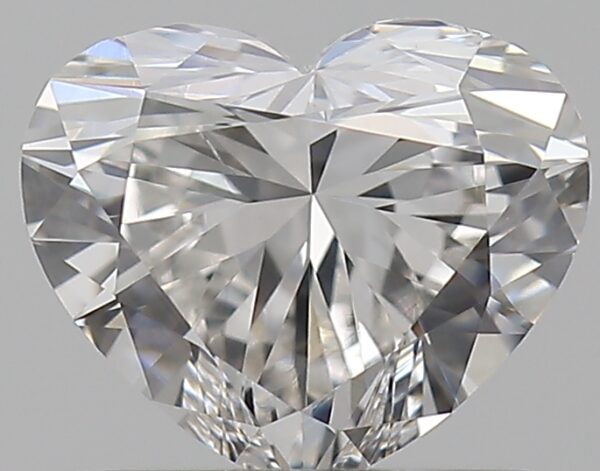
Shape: heart
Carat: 0.7
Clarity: VS2
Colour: G
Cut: VG
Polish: EX
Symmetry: VG
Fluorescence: N
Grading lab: GIA
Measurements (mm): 5.19 x 6.25 x 3.62